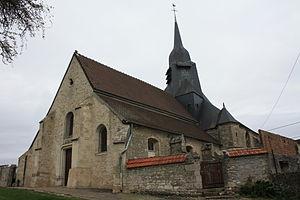
Église Saint-Remi de Chéry-Chartreuve. (Aisne, région Picardie).
Chéry-Chartreuve est une commune française située dans le département de l'Aisne, en région Hauts-de-France.